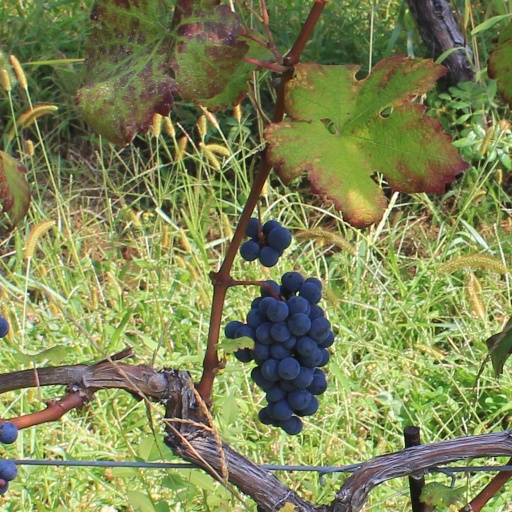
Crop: grape